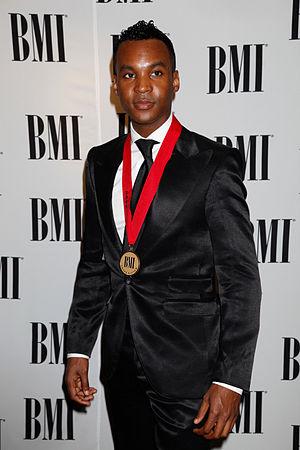
Giorgio Tuinfort est un chanteur, musicien, compositeur et producteur néerlandais, né à Paramaribo en 1981.